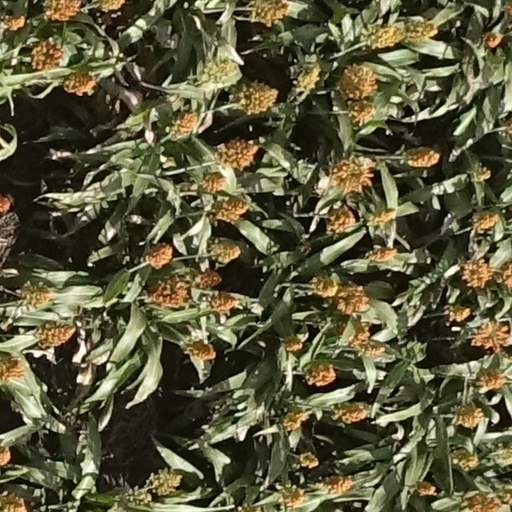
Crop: sorghum